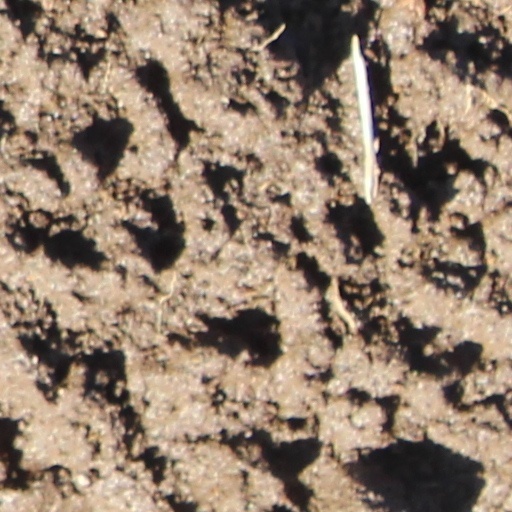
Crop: wheat